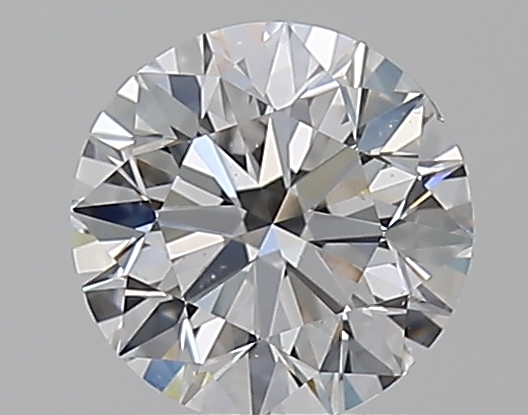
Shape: round
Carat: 0.9
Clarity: VS2
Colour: F
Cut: EX
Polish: EX
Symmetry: EX
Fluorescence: N
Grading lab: GIA
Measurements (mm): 6.09 x 6.14 x 3.84